Tammy Wynette

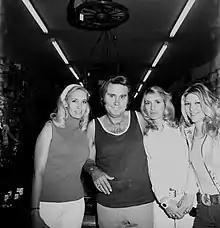
George Jones and Tammy Wynette, 1973 with hairdressers Janette and Nanette Smith

A public memorial service, attended by about 1,500 people, was held at Nashville's Ryman Auditorium on April 9, 1998. The service was televised live by cable networks CNN and The Nashville Network. Parton gave remarks and performed a specially written song, closing her performance with a chorus from "I Will Always Love You". Country stars Wynonna Judd and Lorrie Morgan also performed while Merle Haggard offered his performance through a prerecorded video. Eulogies were given by other notable country artists, including Naomi Judd. A private, graveside service had been held earlier with a crypt entombment at Nashville's Woodlawn Memorial Park.